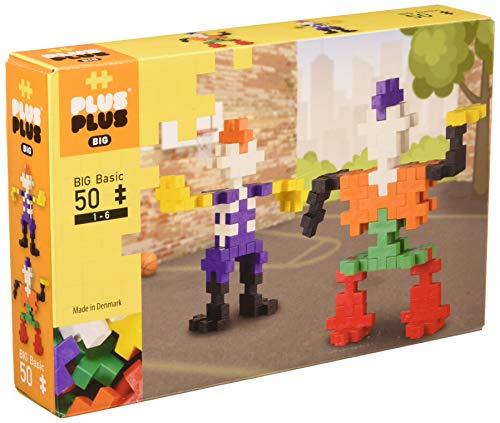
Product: Plus-Plus BIG - Preschool Construction Building Toy, Open Play Set - 50 Piece - Basic Color Mix
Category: Toys & Games | Building Toys | Building Sets
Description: Playset includes 50 BIG pieces in a colorful mix and an Idea Guide booklet.
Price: $19.75
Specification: ProductDimensions:9.7x6.4x1.8inches|ItemWeight:1.06pounds|ShippingWeight:1.06pounds(Viewshippingratesandpolicies)|DomesticShipping:ItemcanbeshippedwithinU.S.|InternationalShipping:ThisitemcanbeshippedtoselectcountriesoutsideoftheU.S.LearnMore|ASIN:B00U16OEX2|Itemmodelnumber:03215|Manufacturerrecommendedage:12months-8years